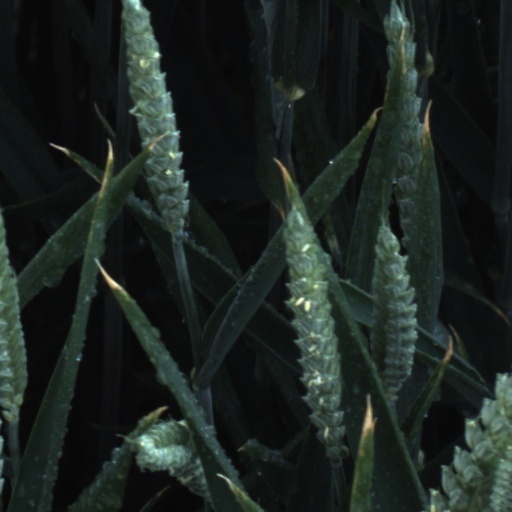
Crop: wheat